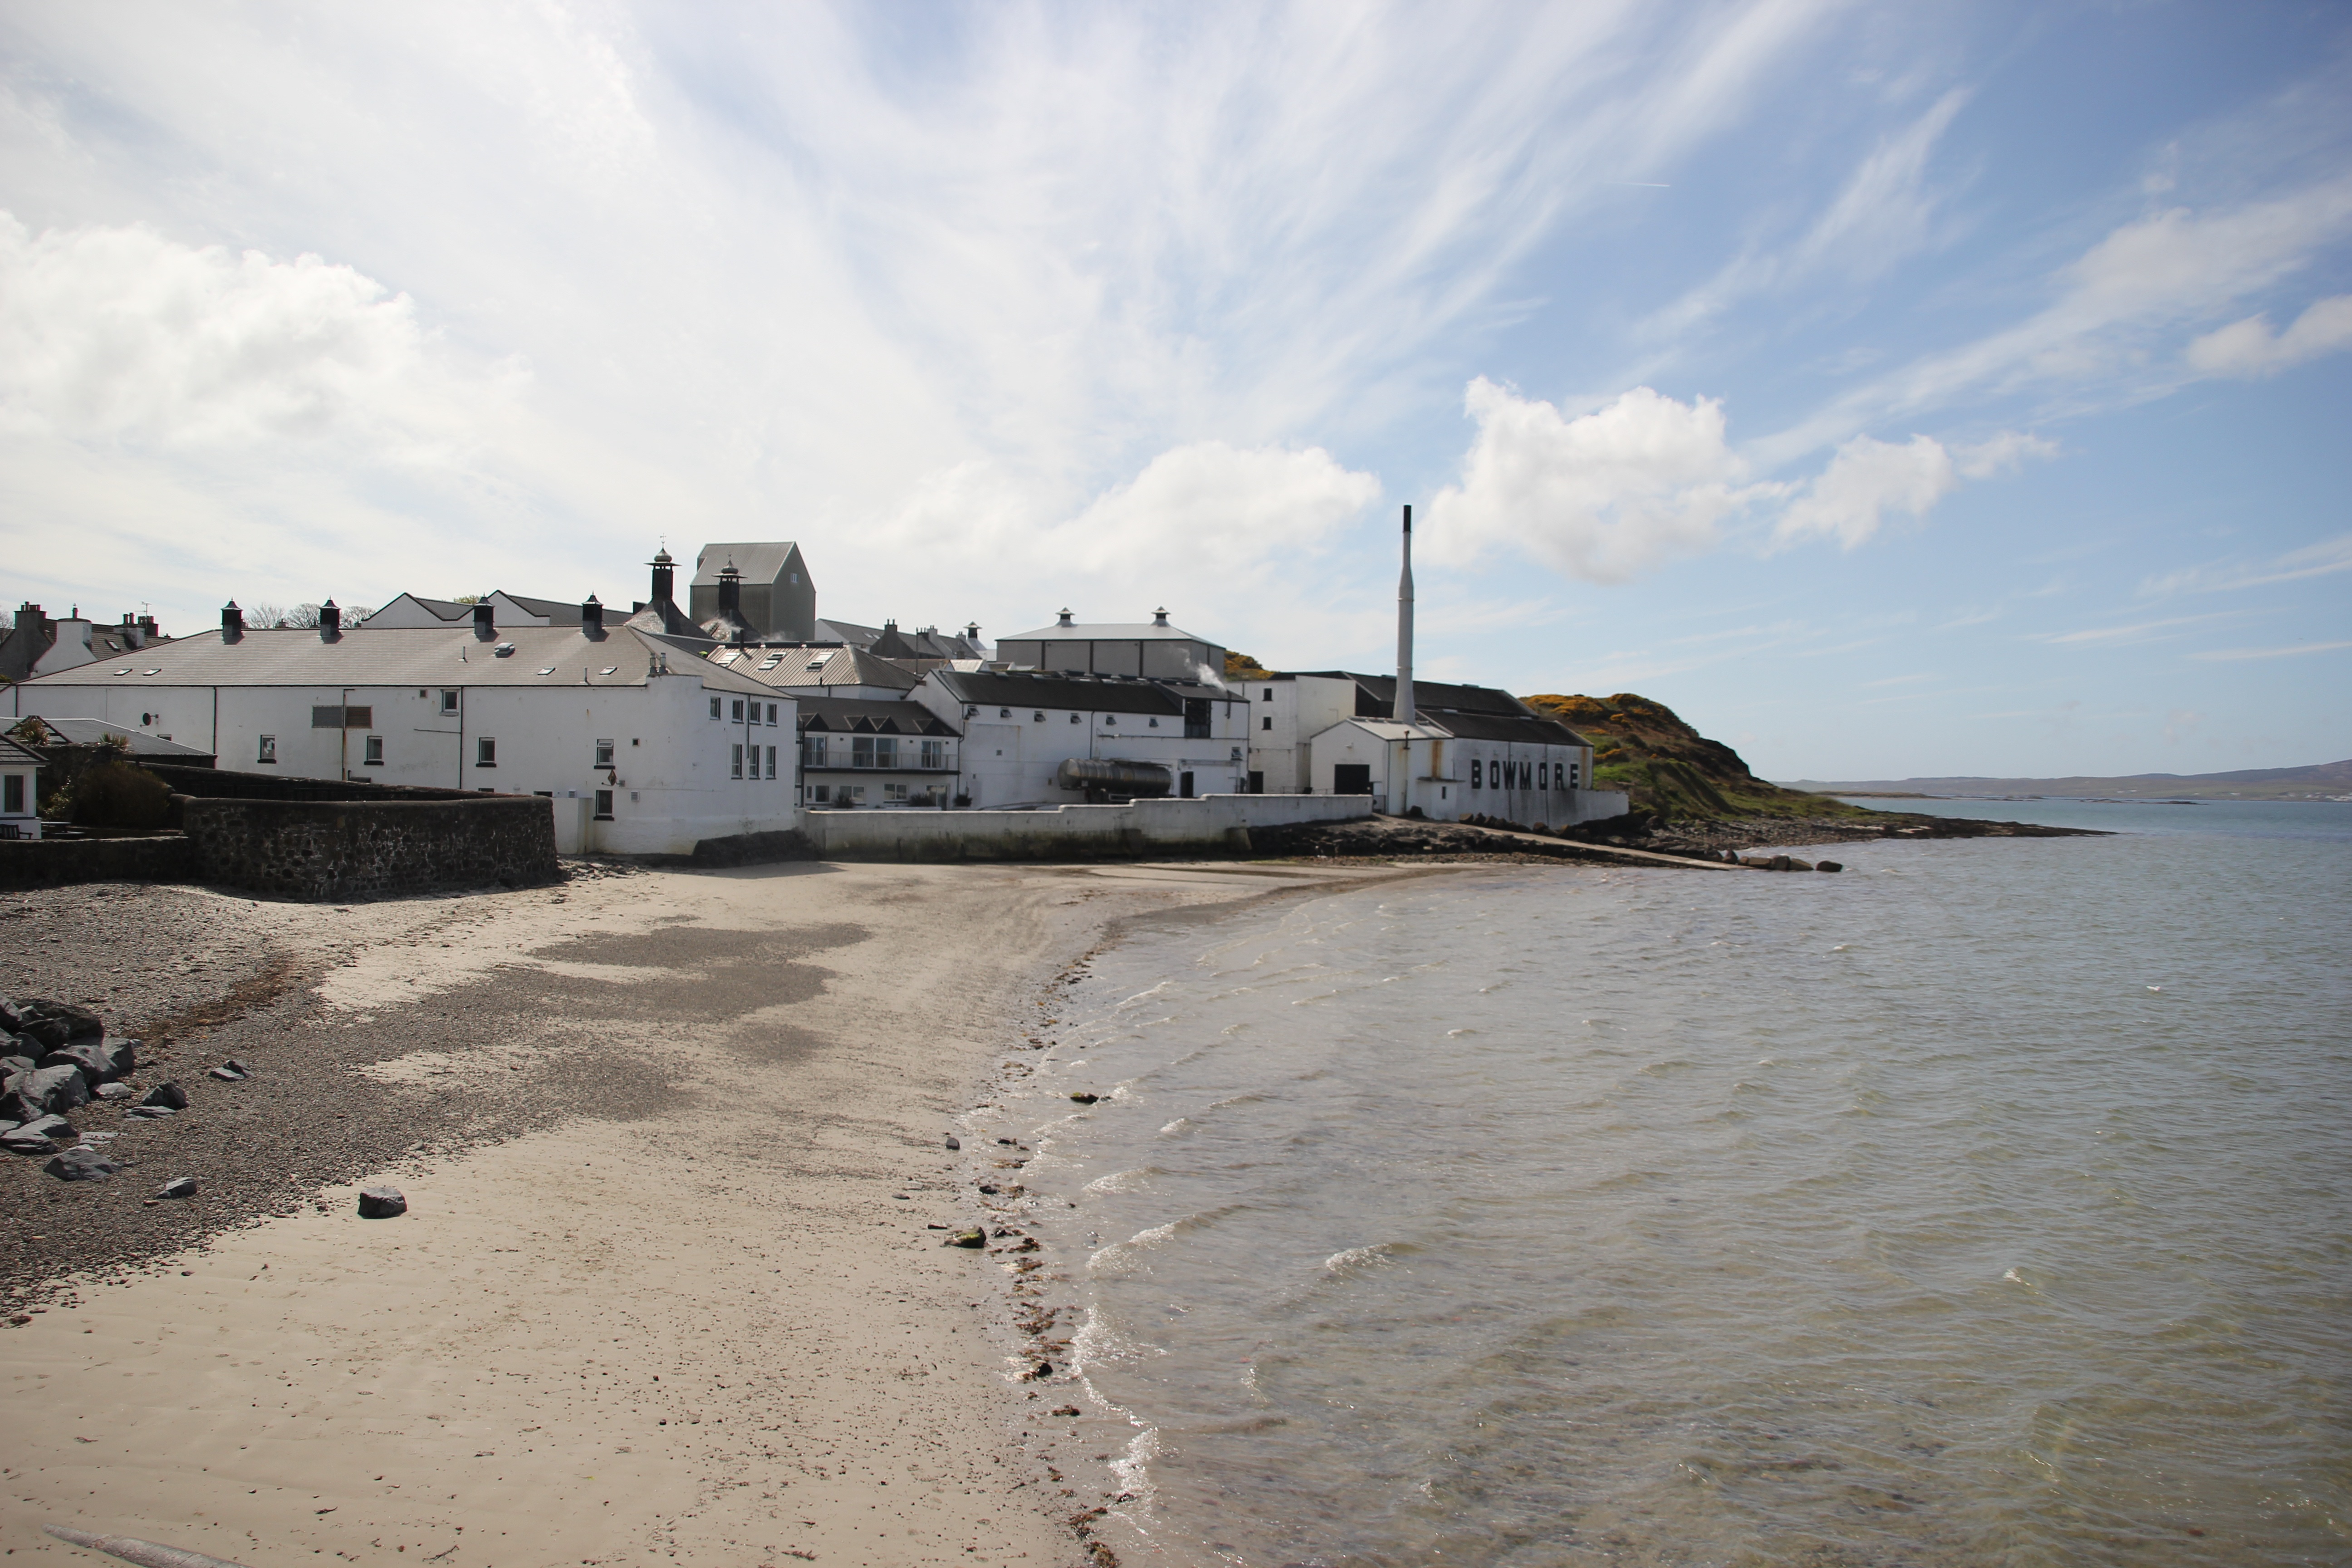
sea, coast, vehicle, shore, ocean, beach, bay, terrain, breakwater, sand, watercraft, cape, ship, fortification